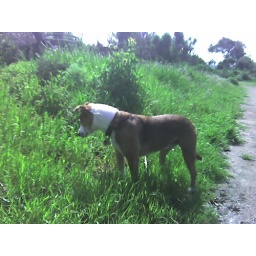
Bili spots a creature in the grass